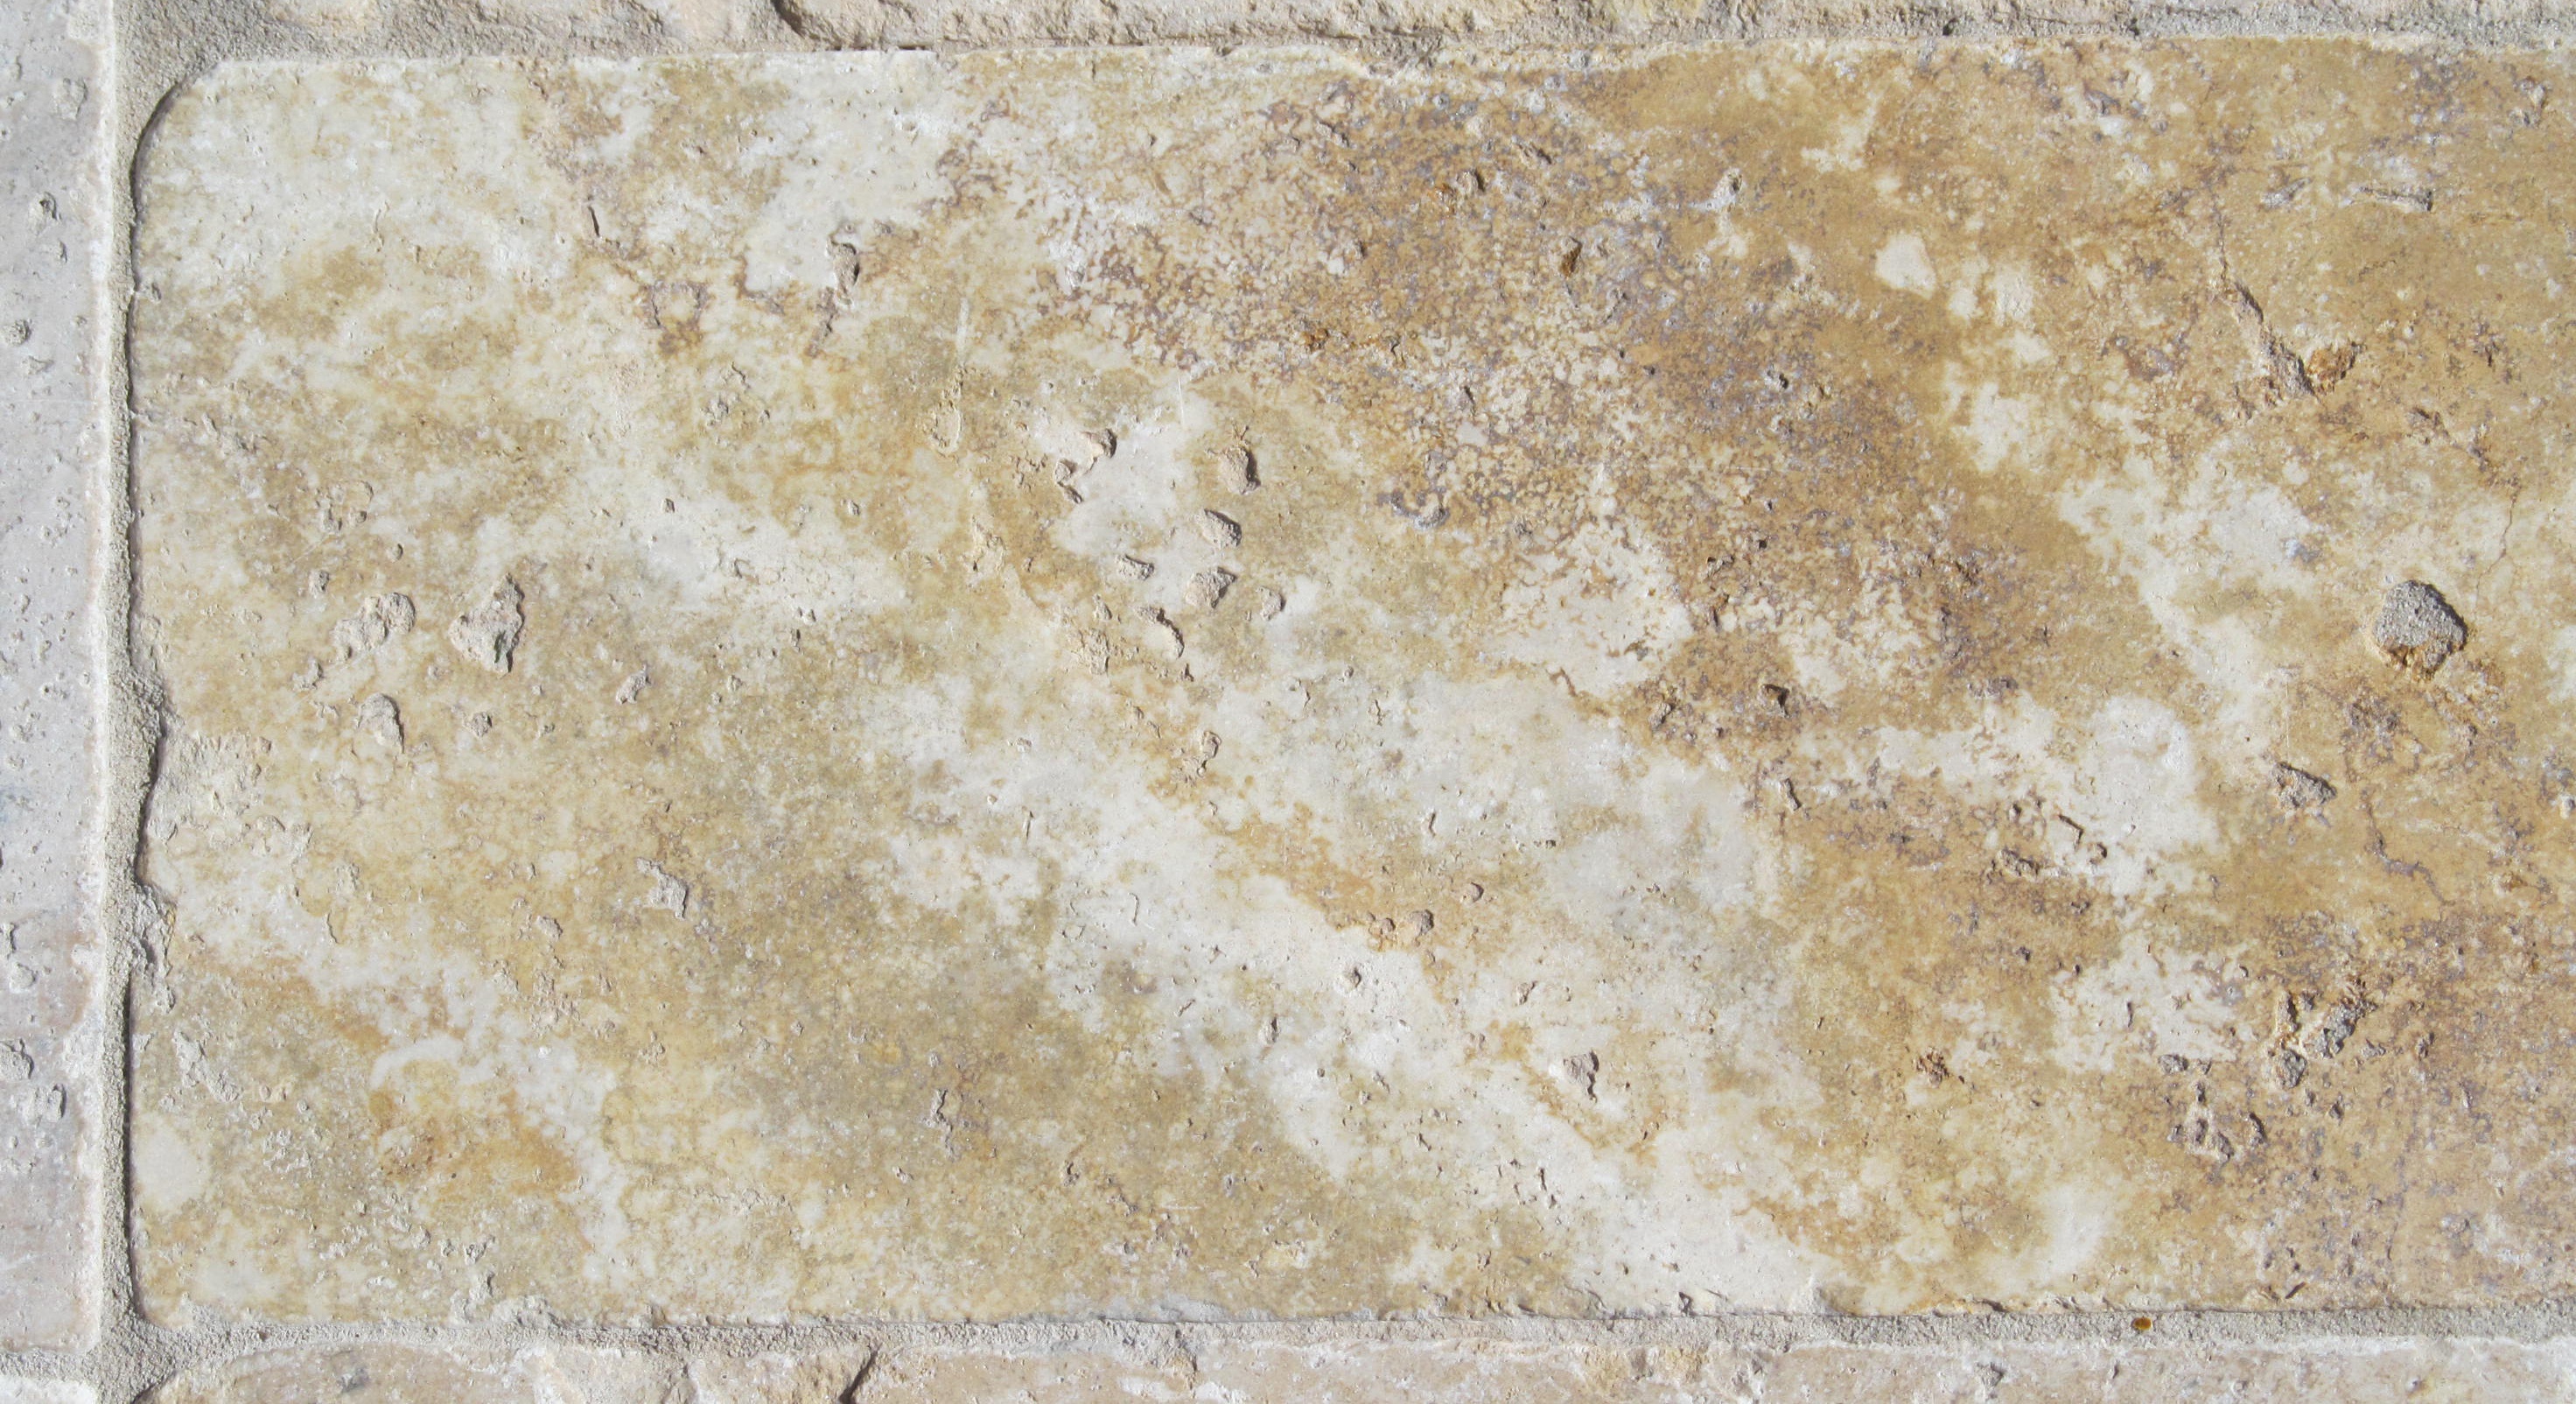
rock, light, vintage, antique, texture, floor, old, wall, pattern, tile, grunge, rough, material, parchment, background, design, digital, backdrop, plaster, creme, flooring, backgrounds and textures